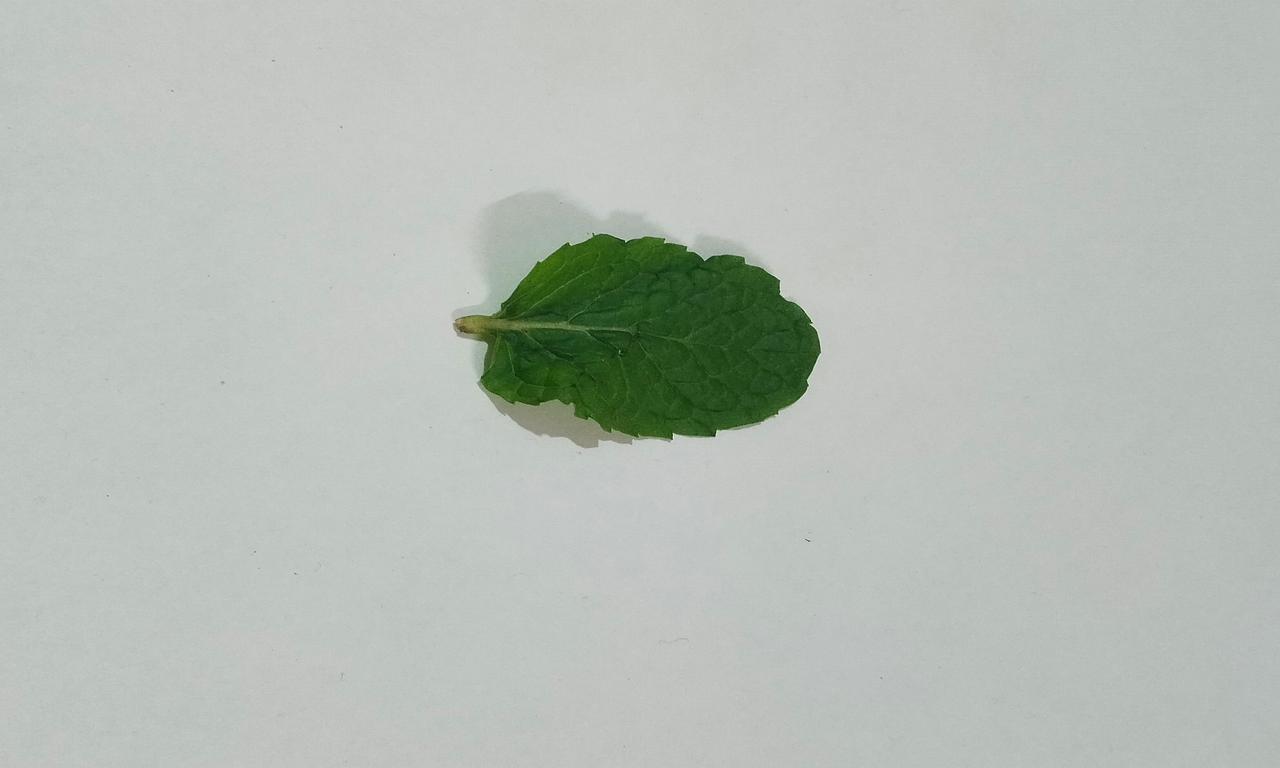
Label: Fresh